WPBB

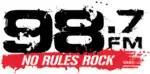
Logo as "98.7 No Rules Rock", used from December 9, 2015, to December 12, 2016

On October 2, 2014, CBS Radio announced that it would trade its stations in Charlotte and Tampa (including WHFS-FM), as well as WIP (AM) in Philadelphia, to the Beasley Broadcast Group in exchange for five stations in Miami and Philadelphia. The swap was completed on December 1, 2014.